Ruth Chao (designer)

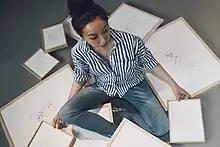
Ruth Chao - New York Times image

Chao started her career at "British Vogue". She was trained by Robin Derrick and the now-Creative Director Jaime Perlman. When she returned to Hong Kong, she designed for Lane Crawford and the art director William Chang Suk Ping, where she designed for multiple brands and institutions. She has designed for Maison Margiela, Stella McCartney and The Met Gala.